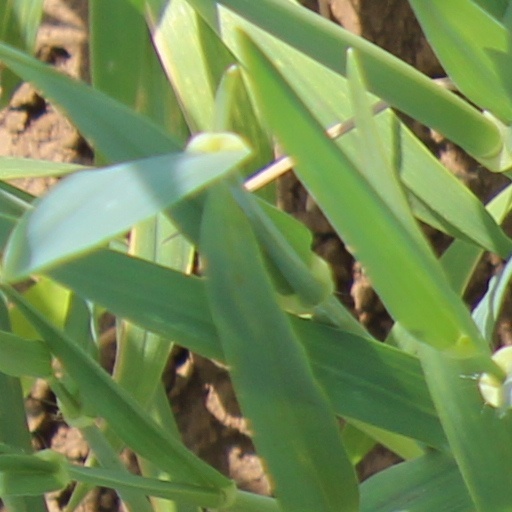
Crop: wheat